Injalak Arts

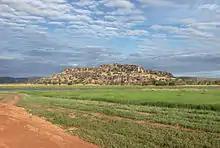
Injalak Hill, about one kilometre from the art centre

Injalak Arts, formerly known as Injalak Arts and Crafts, is a non-profit, community-owned Aboriginal art centre located in Gunbalanya, around east of Darwin in West Arnhem Land in the Northern Territory of Australia. It was incorporated in 1989. It is known for artists working in a primarily figurative style, and continuing and developing the West Arnhem rock art tradition. It is also known for pandanus weavings. Artists are mostly Kunwinjku people; however, artists from many language groups across Arnhem Land are represented.